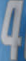
Number: 4